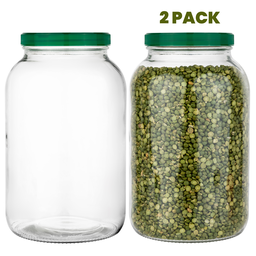
Label: glass